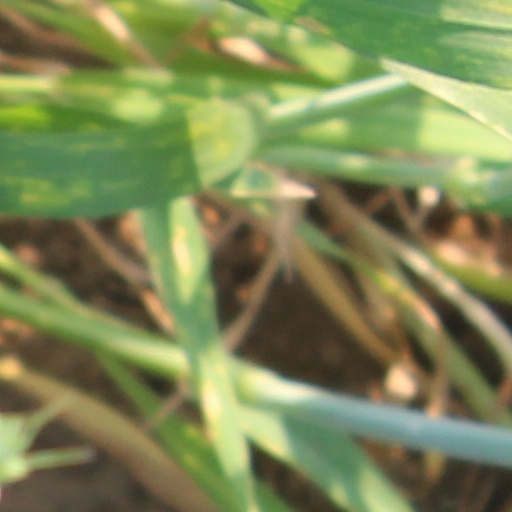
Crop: wheat